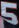
Number: 5